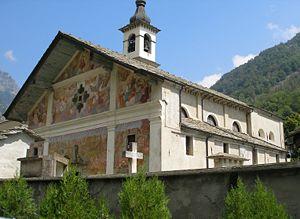
Issime est une commune italienne de la région Vallée d'Aoste.